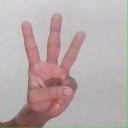
अक्षर: व